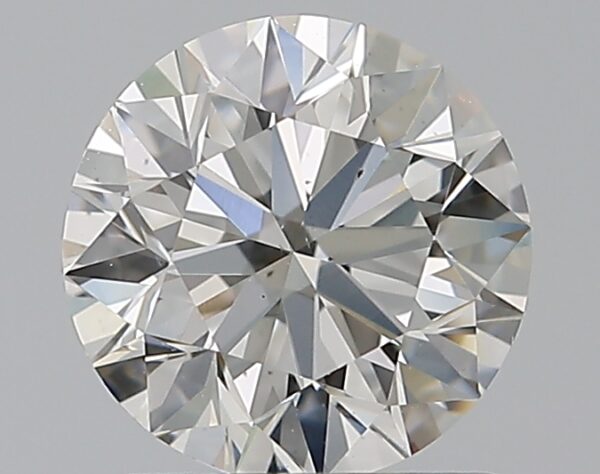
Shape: round
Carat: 1.01
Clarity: VS2
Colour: H
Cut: EX
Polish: EX
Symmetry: EX
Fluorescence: N
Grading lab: GIA
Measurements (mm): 6.33 x 6.37 x 3.99